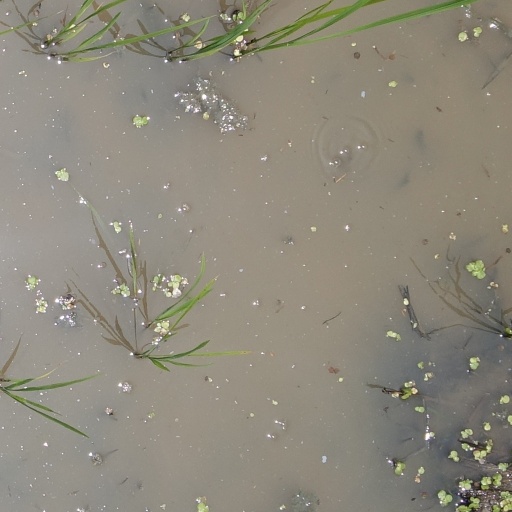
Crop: rice